Higashi-Shimizu Frequency Converter

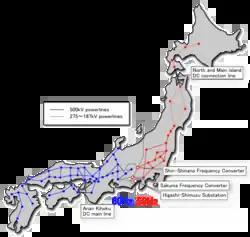
Location of Higashi-Shimizu and Japan's two utility frequencies

The Higashi-Shimizu Frequency Converter Station is operated by Chubu Electric Power Co. and is located at 677-3 Tanakake, Hirose-aza, Shimizu-ku, Shizuoka. It is fed via a 275 kV power line and a 154 kV power line. Its inverters operate at 125 kVDC and have a maximum transmission rate of 300 MW.